Grain trade

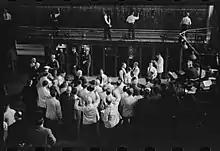
Bidders at the Minneapolis Grain Exchange in 1939

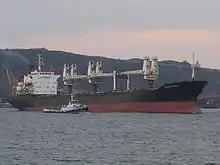
While once grain was sold by the sack, it is now moved in bulk in huge ships like this.

During the Great Depression, farmers in Australia and Canada reacted against the pricing power of the large grain-handling and shipping companies. Their governments created the Australian Wheat Board and the Canadian Wheat Board as monopsony marketing boards, buying all the wheat in those countries for export. Together, those two boards controlled a large percentage of the world's grain trade in the mid-20th century. Additionally, farmers' cooperatives such the wheat pools became a popular alternative to the major grain companies.